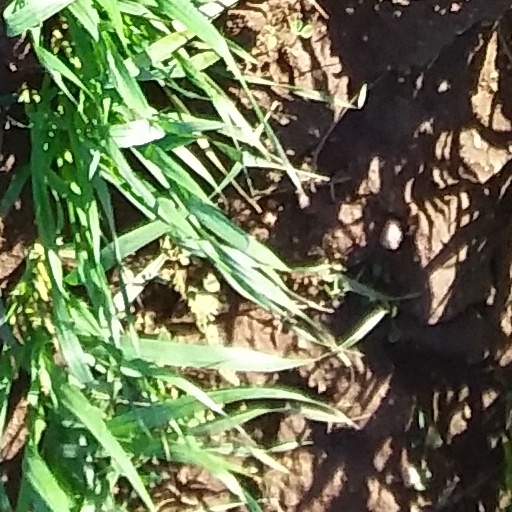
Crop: wheat